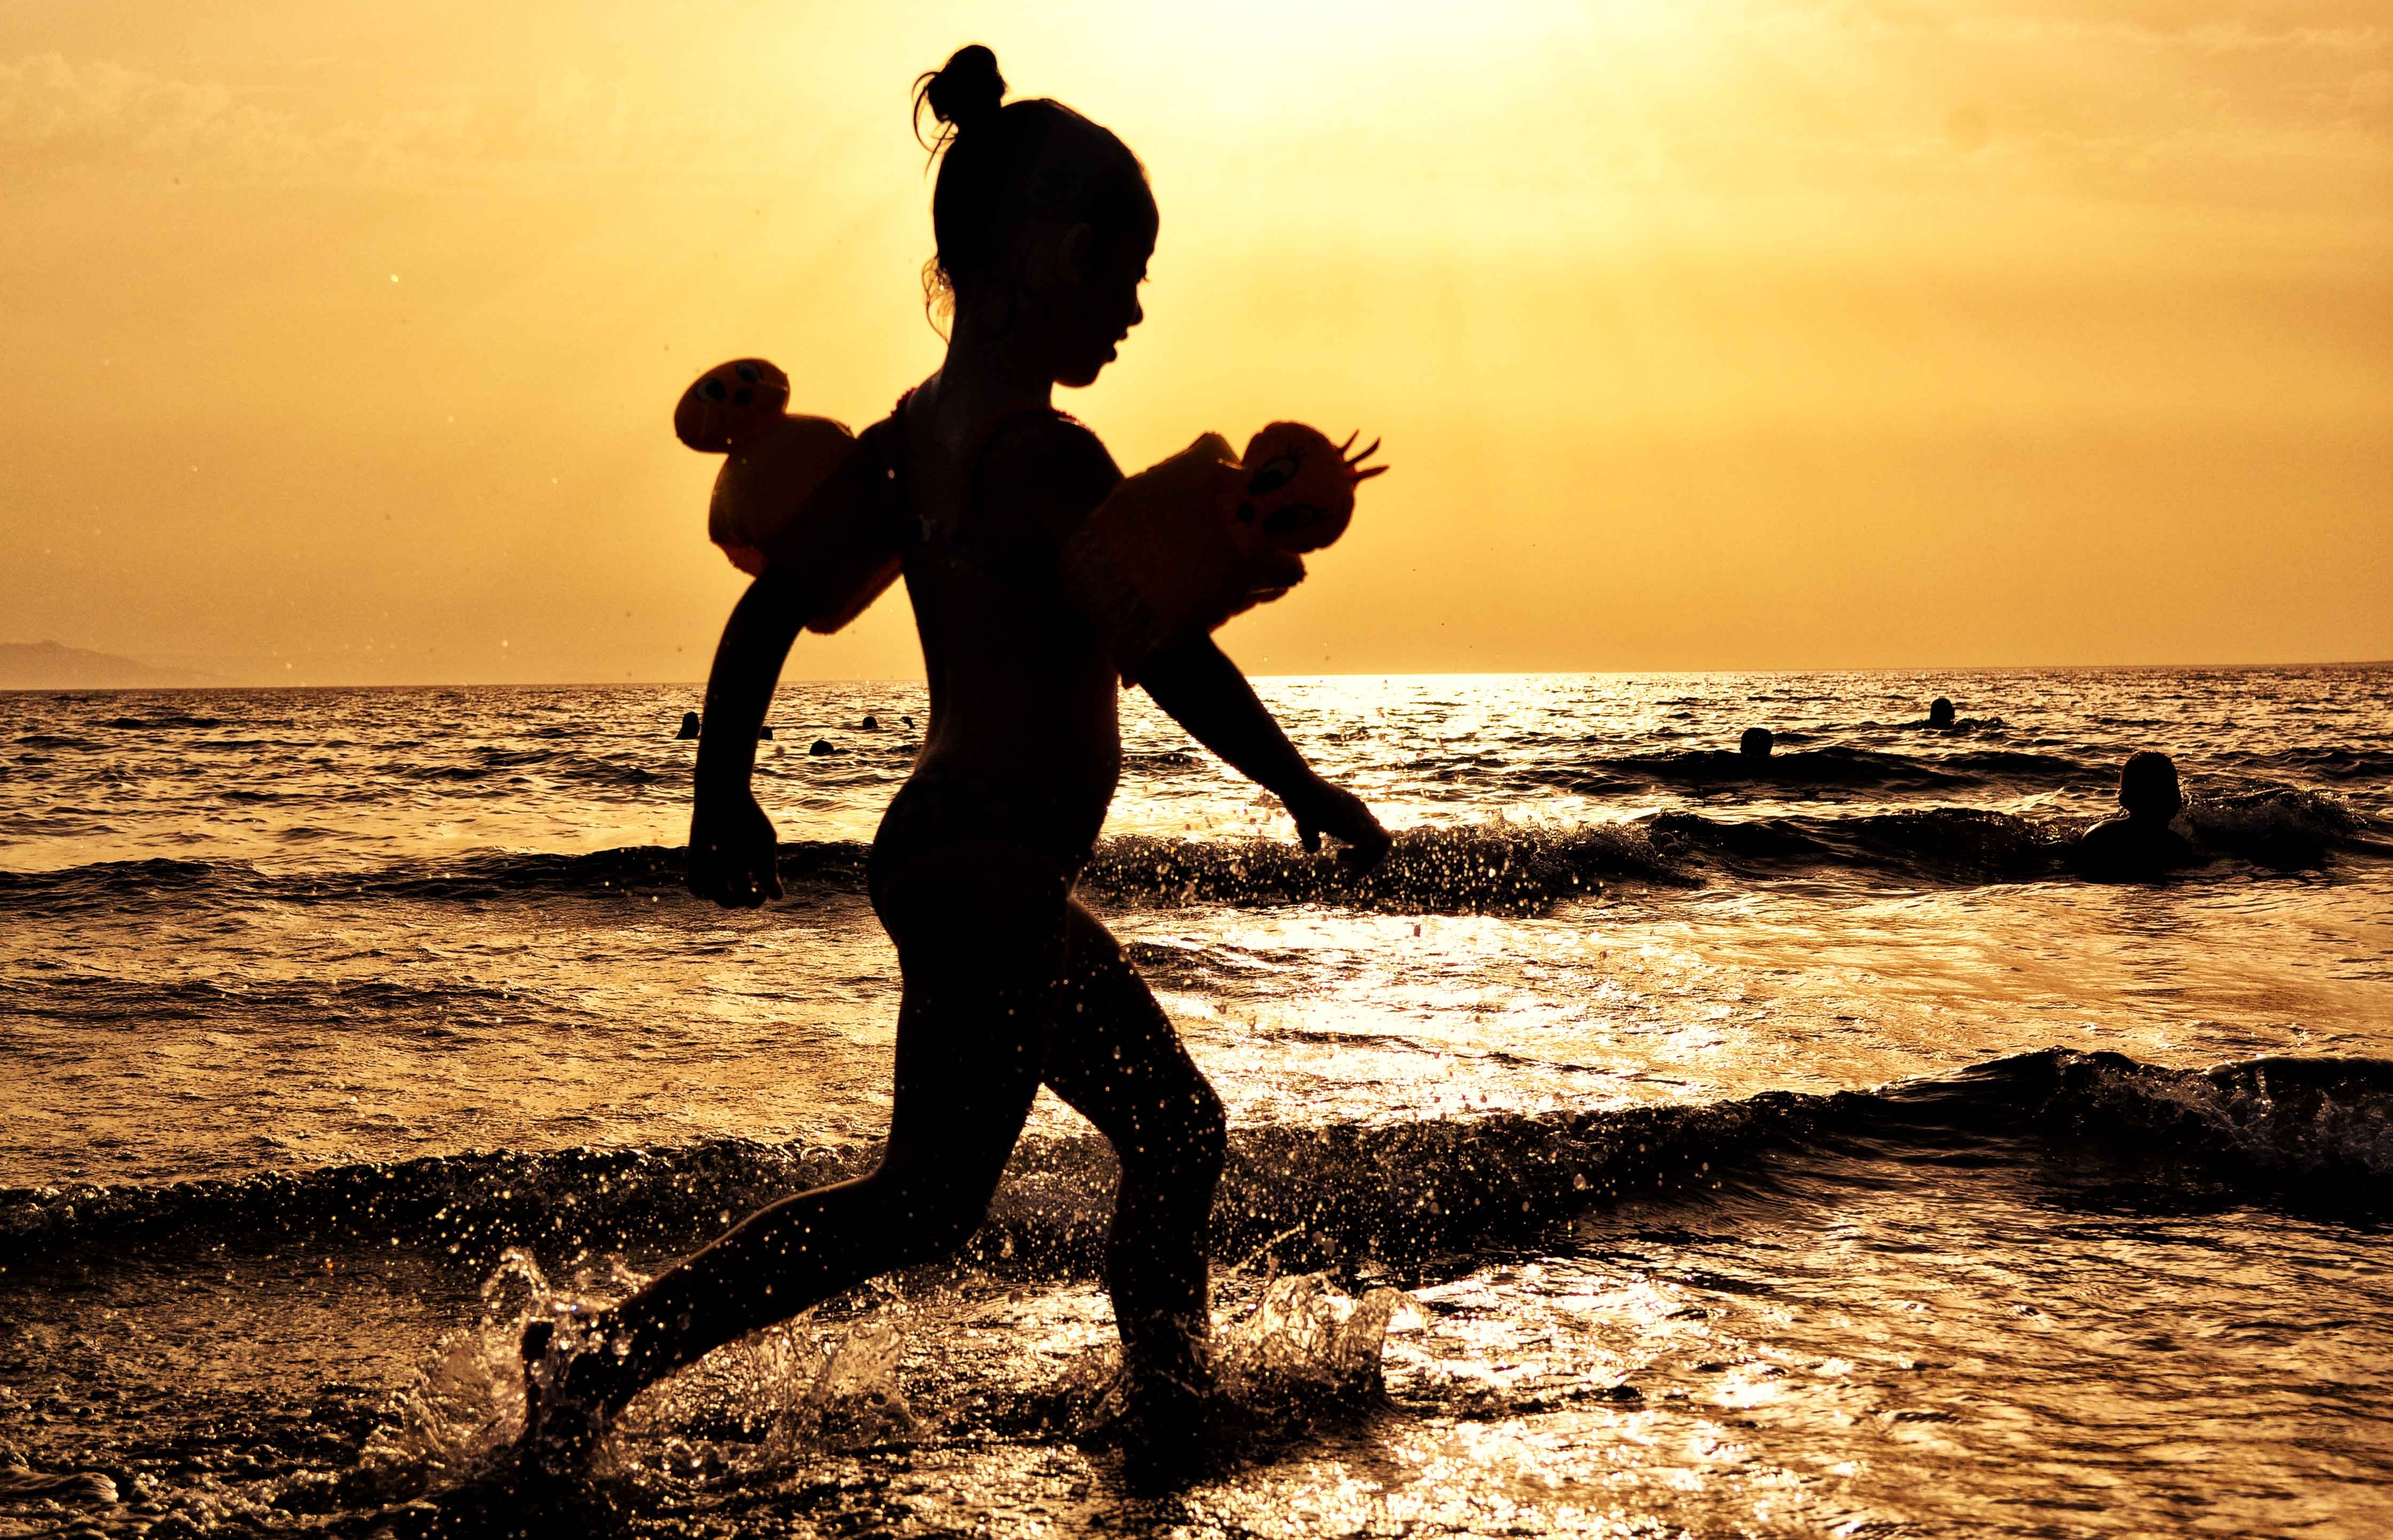
beach, sea, water, nature, sand, ocean, silhouette, sky, girl, sunset, play, sunlight, morning, wave, summer, vacation, evening, orange, seascape, romance, child, together, outdoors, family, fun, toddler, games, daughter, child playing, water spalsh, seaside silhouette, children silhouette, physical fitness